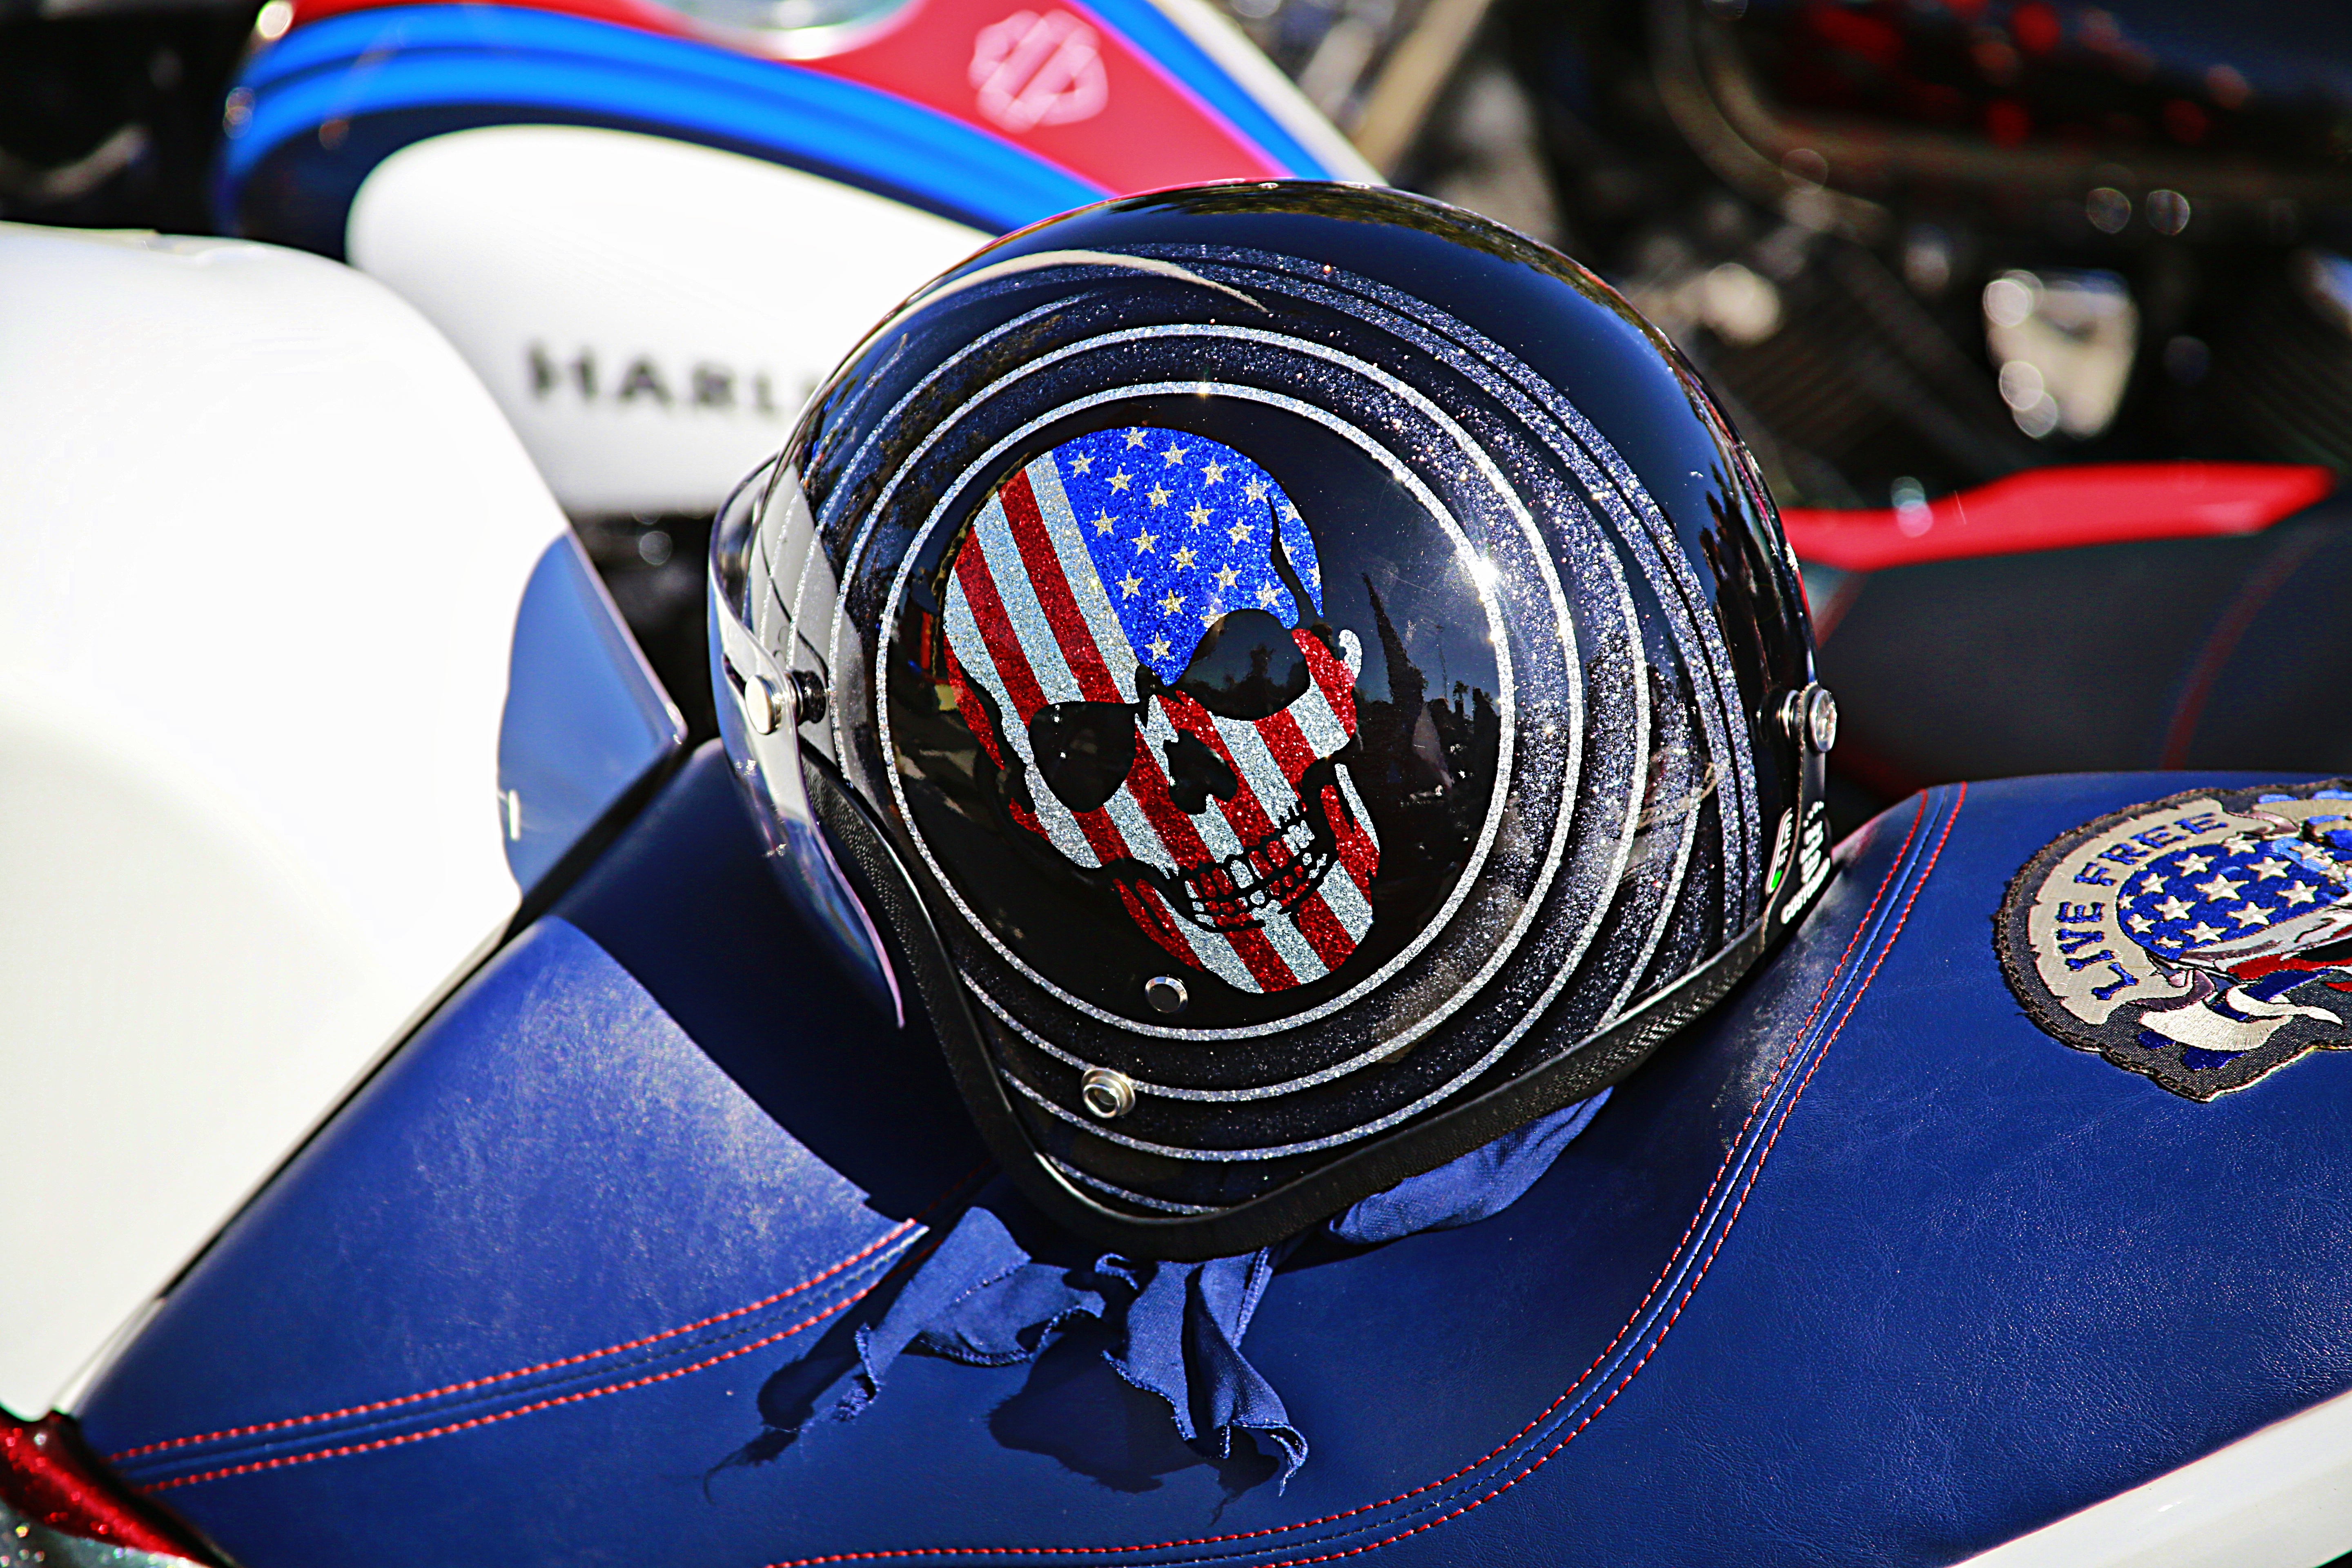
car, transport, vehicle, motorcycle, blue, race, supercar, helmet, racing, race track, biker, two wheels, land vehicle, automobile make